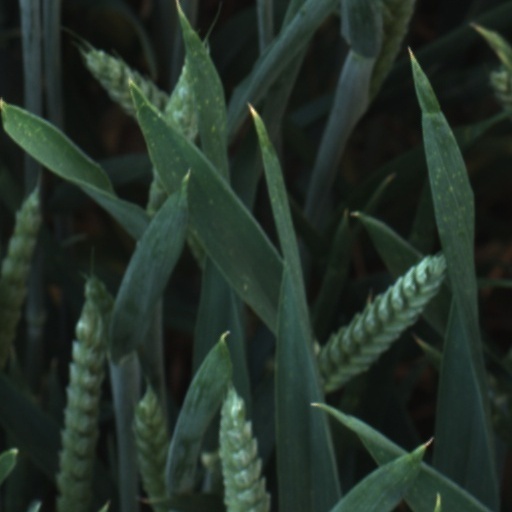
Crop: wheat